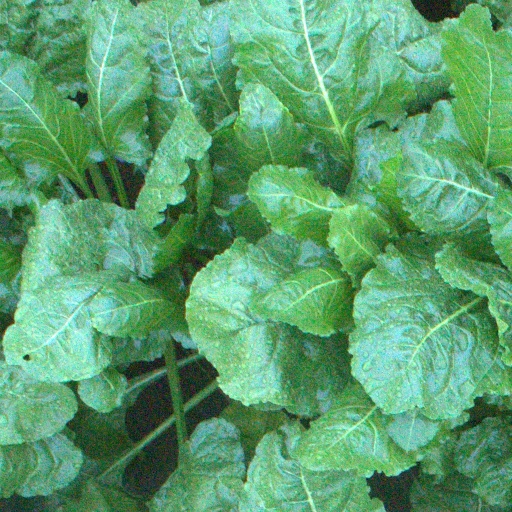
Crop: sugar beet